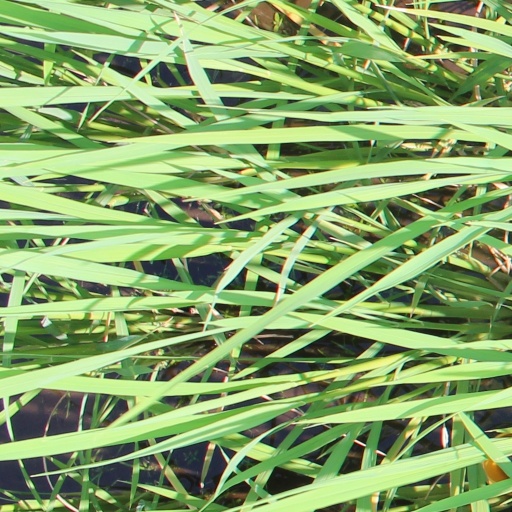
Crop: rice